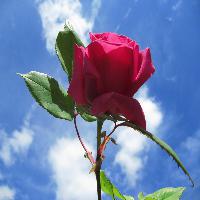
Weather: sun or clear